James George Frazer

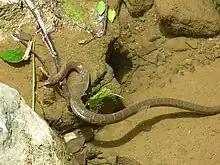
A snake shedding its skin

Animals which shed their skin, such as snakes and lizards, appeared to be immortal to primitive people. This led to stories in which mankind lost the ability to do this. For example, in Vietnam, it was said that the Jade Emperor sent word from heaven to mankind that, when they became old, they should shed their skins while the serpents would die and be buried. But some snakes overheard the command and threatened to bite the messenger unless he switched the message, so that man would die while snakes would be eternally renewed. For the natives of the island of Nias, the story was that the messenger who completed their creation failed to fast and ate bananas rather than crabs. If he had eaten the latter, then mankind would have shed their skins like crabs and so lived eternally.